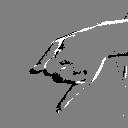
ASL letter: j